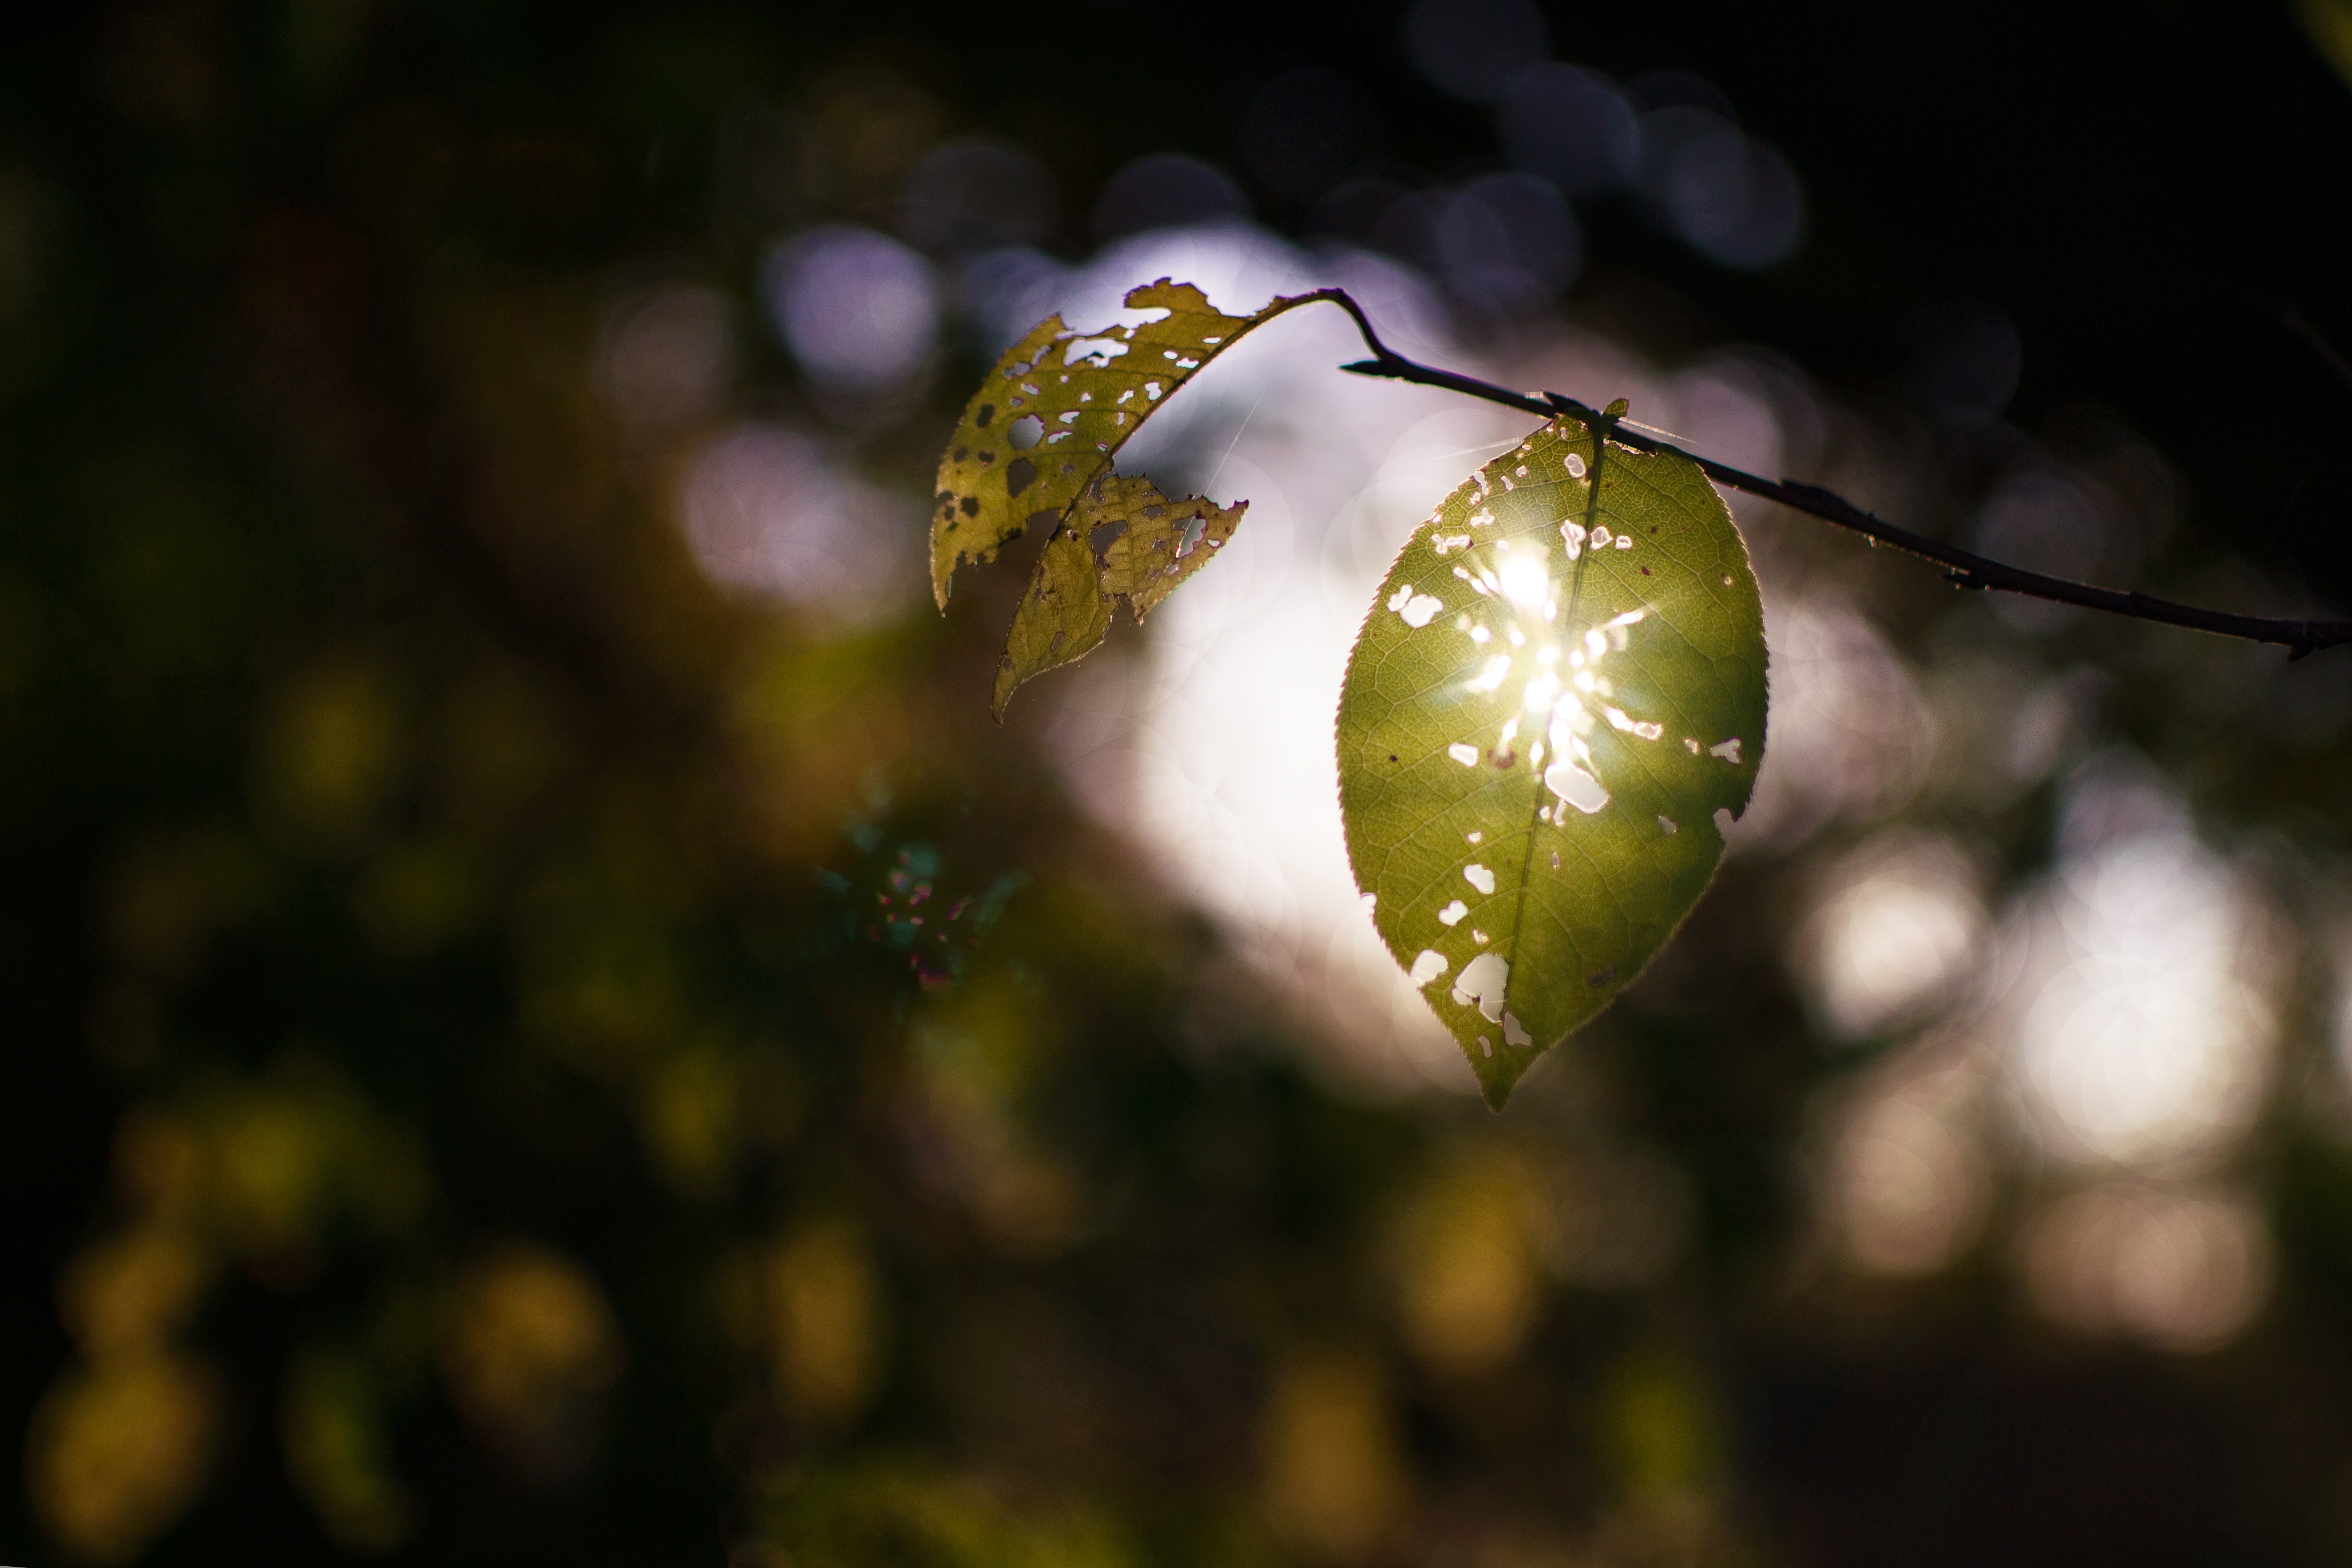
tree, nature, grass, branch, light, plant, night, photography, sunlight, leaf, flower, green, reflection, autumn, darkness, yellow, flora, close up, macro photography, computer wallpaper